Corrie Hartong

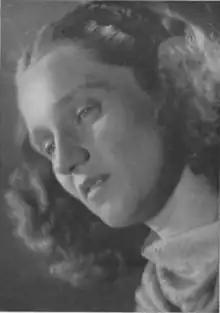

Hendrina Cornelia (Corrie) Hartong (23 February 1906 – 9 August 1991) was a dancer, dance teacher and choreographer in the Netherlands.